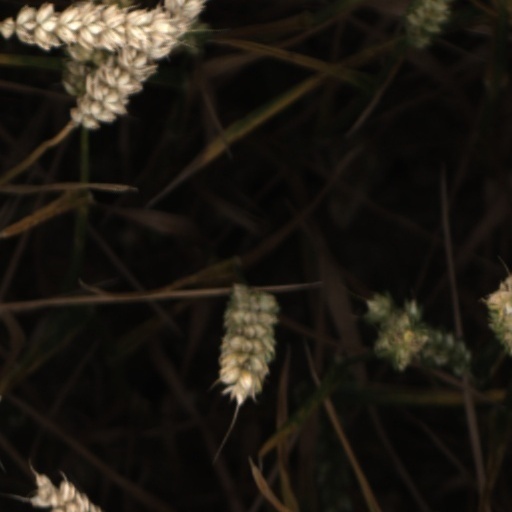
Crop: wheat